Hovertrain

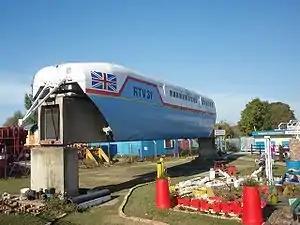
Tracked Hovercraft test system, the RTV 31.

The earliest examples of serious hovertrain proposals come, unsurprisingly, from Christopher Cockerell's group, organized in Hythe, Hampshire as Hovercraft Development Ltd. As early as 1960 their engineers were experimenting with the hovertrain concept, and by 1963 had developed a test-bed system about the size of a tractor-trailer that ran for short distances on a concrete pad with a central vertical surface that provided directional control. The prototype was pushed along its short test track by hand.